Virginia Mayo

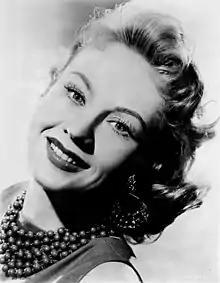
Mayo in the 1940s

Virginia Mayo (born Virginia Clara Jones; November 30, 1920 – January 17, 2005) was an American actress and dancer. She was in a series of popular comedy films with Danny Kaye and was Warner Bros.' biggest box-office draw in the late 1940s. She also co-starred in the 1946 Oscar-winning movie "The Best Years of Our Lives".